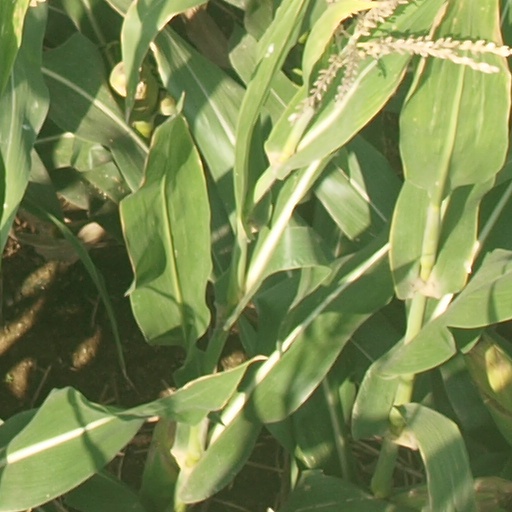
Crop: maize; corn